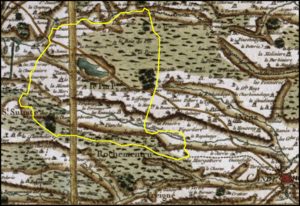
Le Pin (Loire-Atlantique) sur la carte de Cassini.
Le Pin est une commune de l'Ouest de la France située dans le département de la Loire-Atlantique en région Pays de la Loire. La commune fait partie de la Bretagne historique et des pays traditionnels nantais et de la Mée.